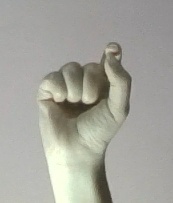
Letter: fa